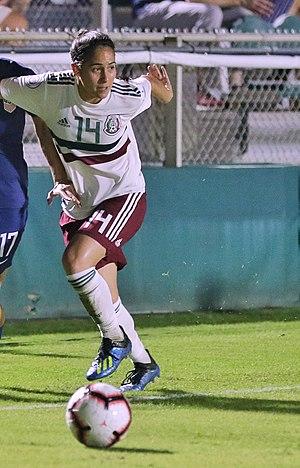
Arianna Romero, née le 29 juillet 1992 à Glendale, est une footballeuse internationale mexicaine évoluant au poste de défenseur.